Memorial Continental Hall

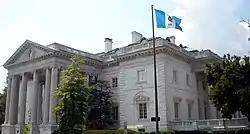

The Memorial Continental Hall in Washington, D.C. is the national headquarters of the Daughters of the American Revolution (DAR). It is located at 1776 D Street NW, sharing a city block with the DAR's later-built Administration Building, and Constitution Hall. Completed in 1910, it is the oldest of the three buildings. It was the site of the 1922 Washington Naval Conference, a major diplomatic event in the aftermath of World War I. The building was declared a National Historic Landmark in 1972. The national headquarters of the Children of the American Revolution is located in the building.